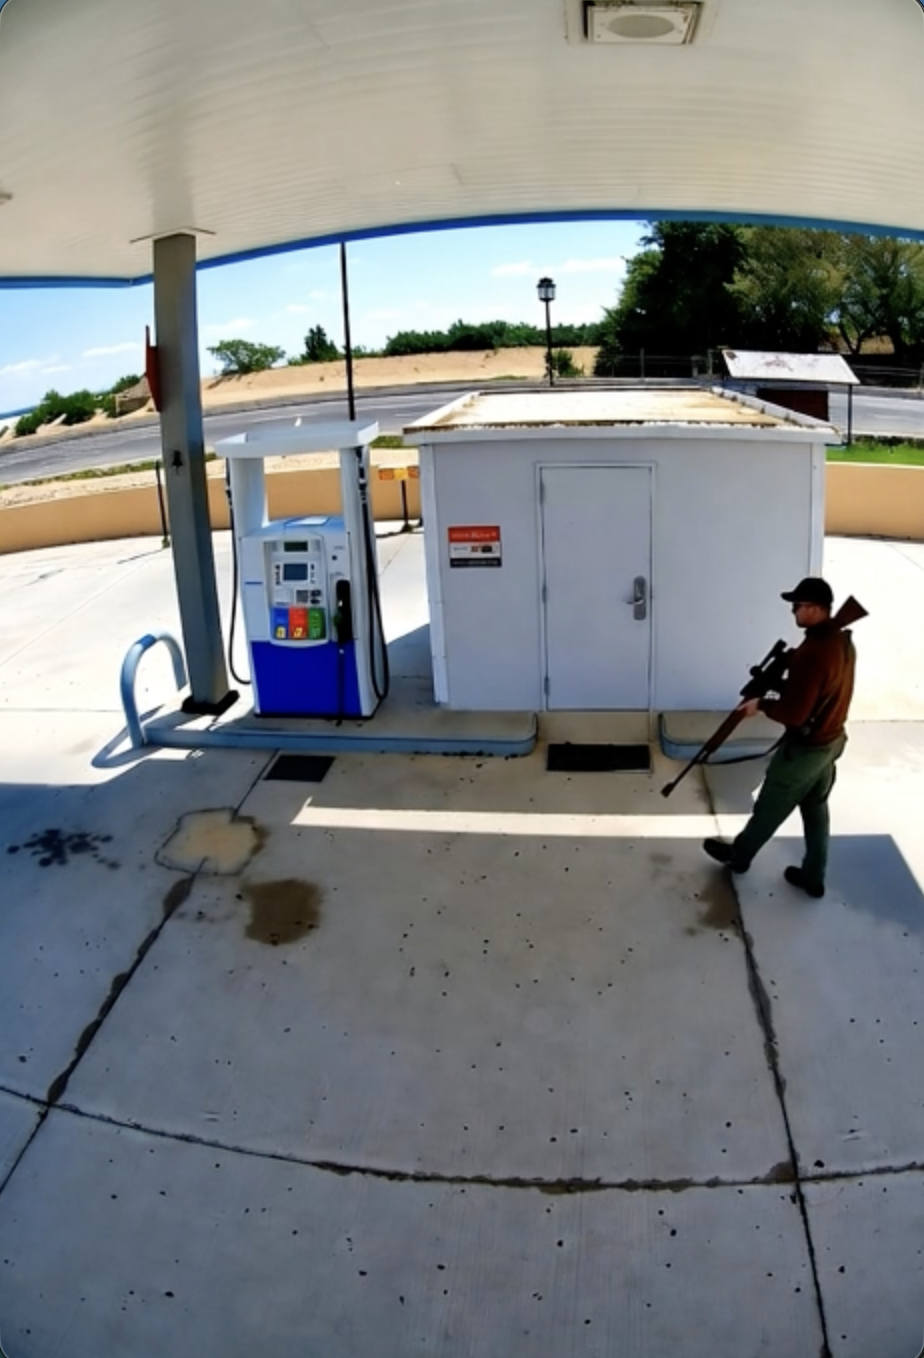
Object: person

Object: weapon